Warrant officer (United States)

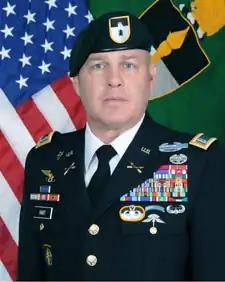
CW5 Robert Hart, Command Chief Warrant Officer, U.S. Army JFK Special Warfare Center and School

The Army warrant officer administers, manages, and operates Army systems and equipment of Army operations. The following are specific characteristics and responsibilities of the separate, successive warrant officer grades: